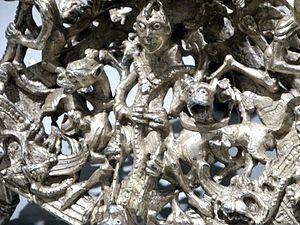
Le Chandelier de Gloucester est un chandelier en bronze doré exposé au Victoria and Albert Museum de Londres. Il a été réalisé pour la cathédrale de Gloucester entre 1104 et 1113, et est l'une des objets encore existant de ferronnerie et d'art roman d'origine anglaise.